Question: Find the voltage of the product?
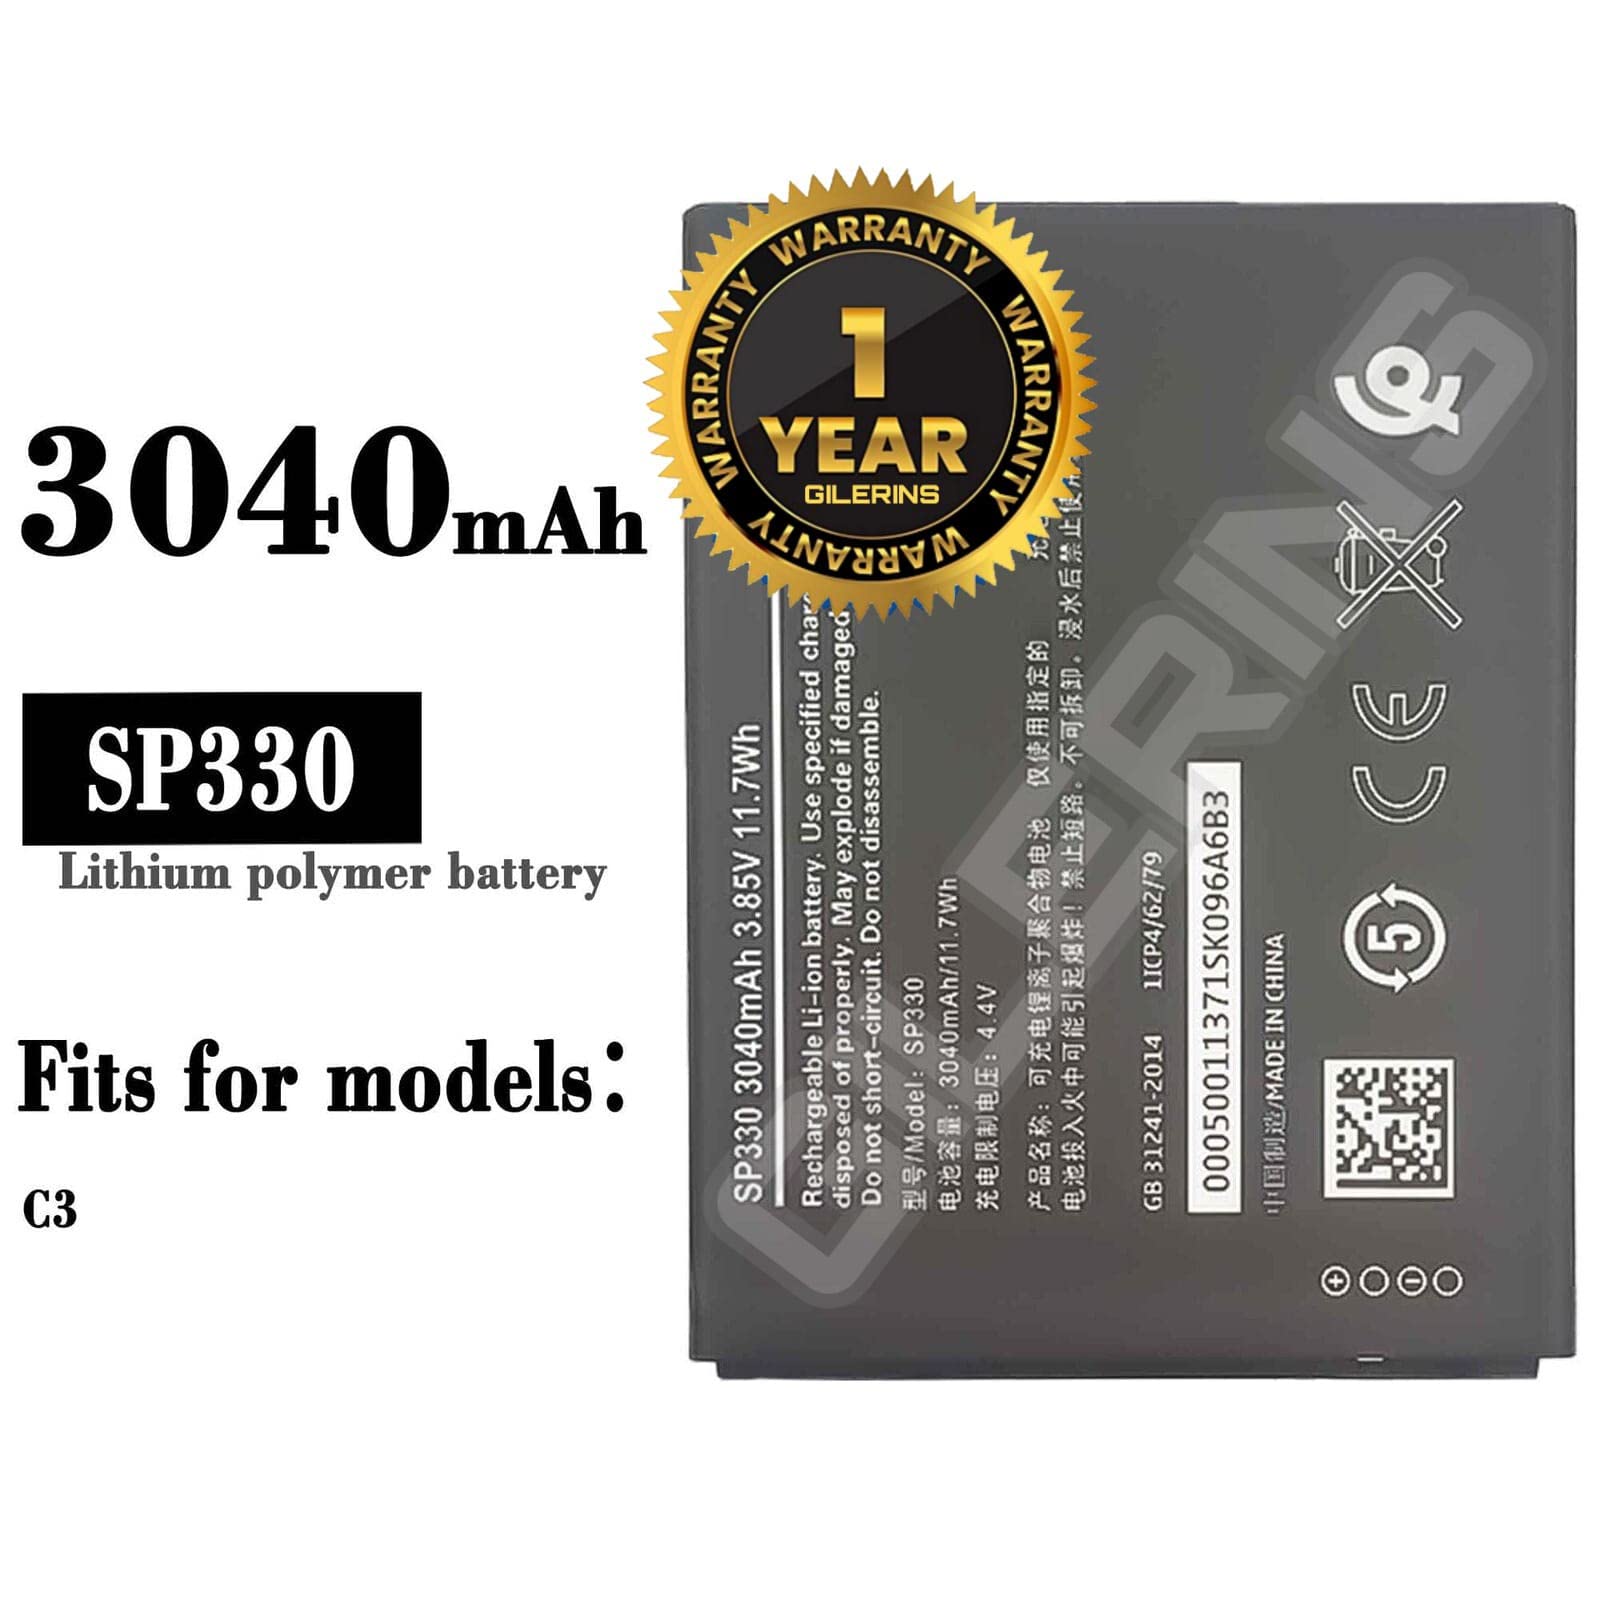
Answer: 4.4 volt